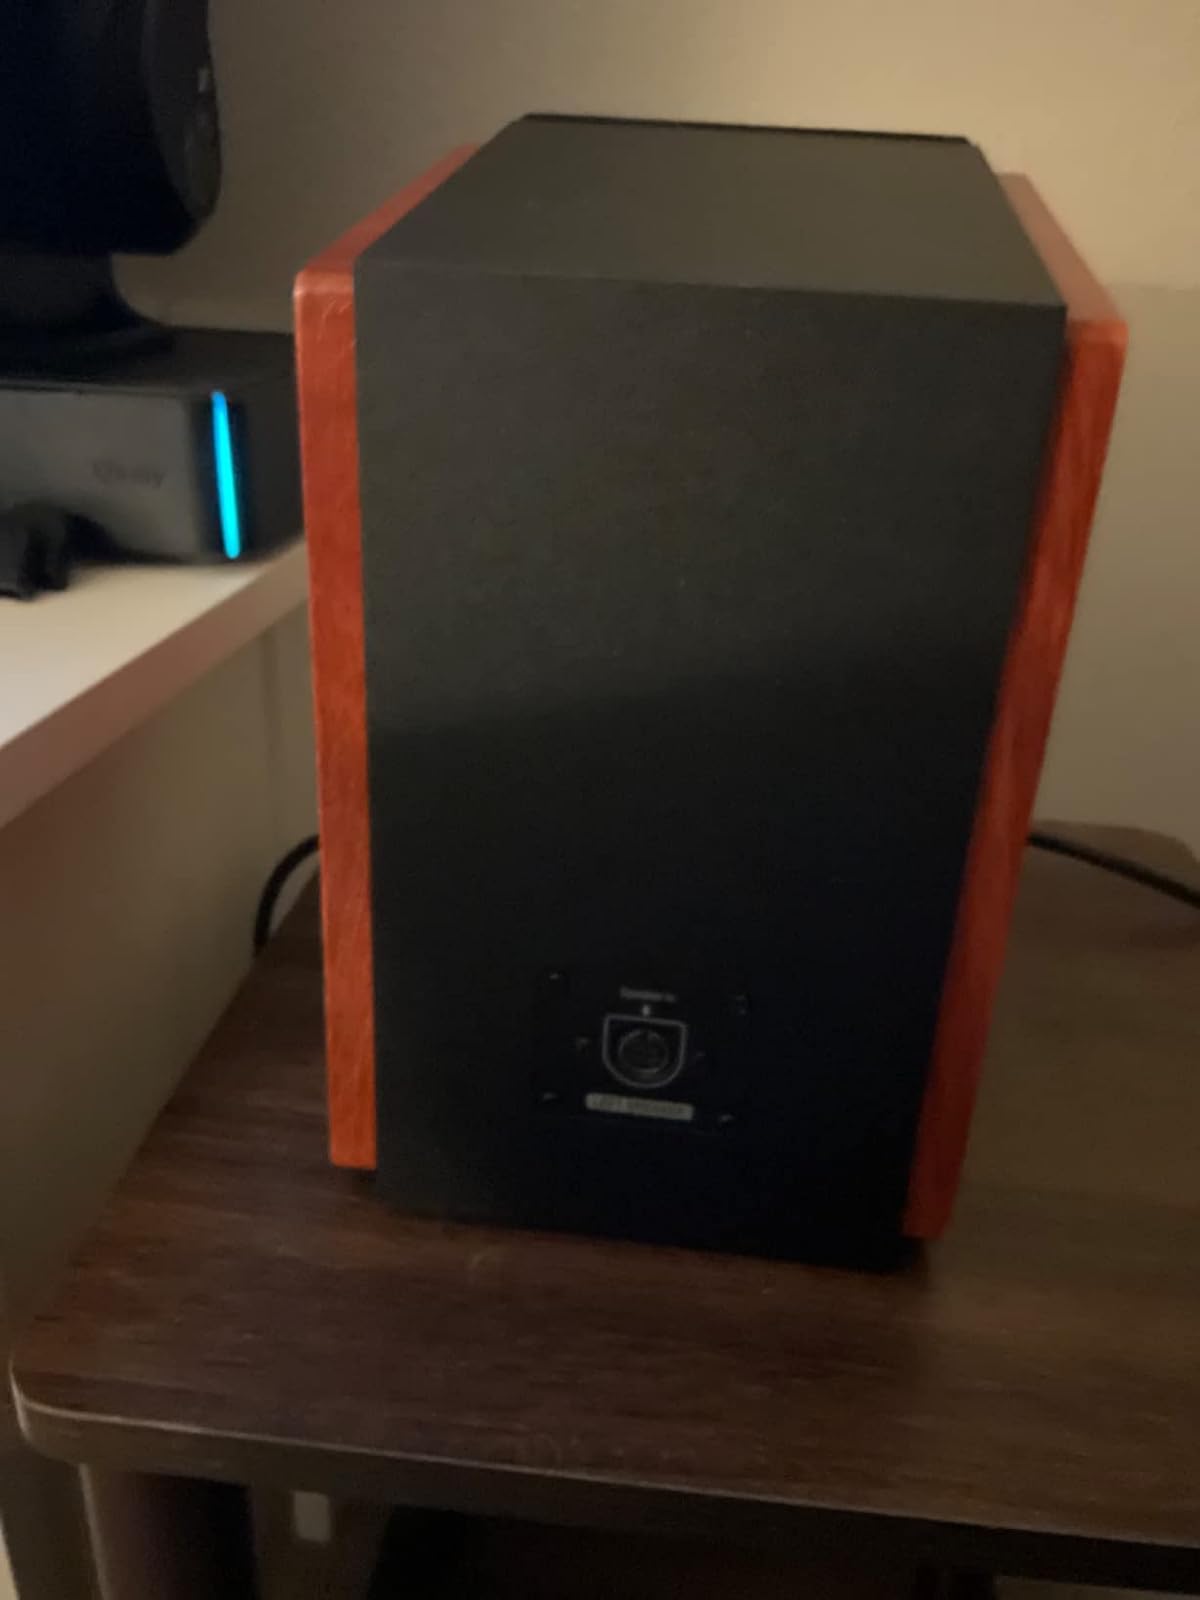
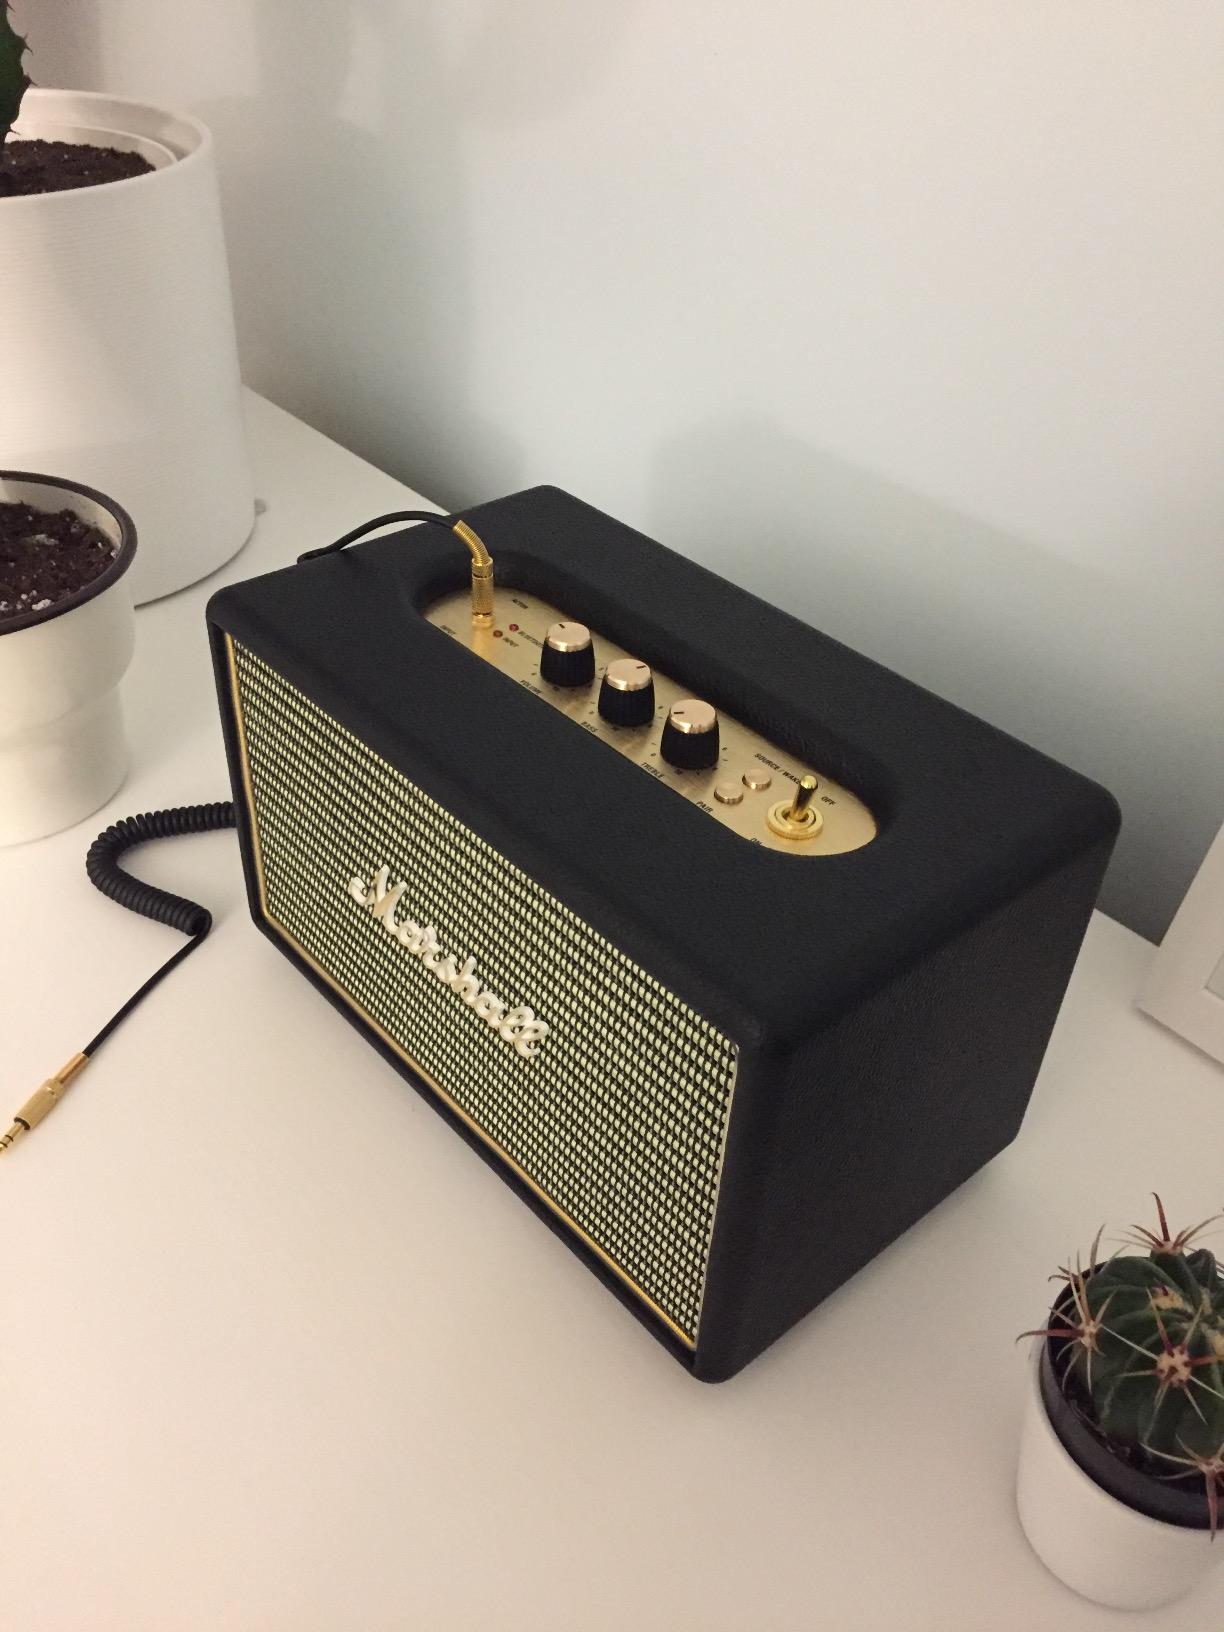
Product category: speaker
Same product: no